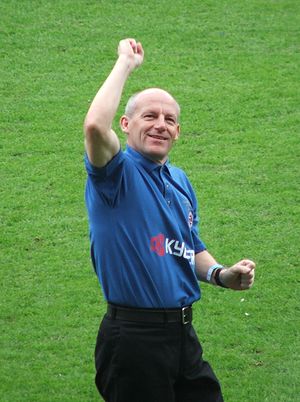
Steve Coppell
Coppell som manager for Reading i 2006
"Stephen James ""Steve"" Coppell er en engelsk tidligere fodboldspiller, manager og direktør for flere fodboldafdelinger, dog uden klub i øjeblikket. Hans sidste job var som direktør for fodboldafdelingen i Portsmouth. Som spiller var han kendt for sin fart og for sin arbejdsmængde på banen.